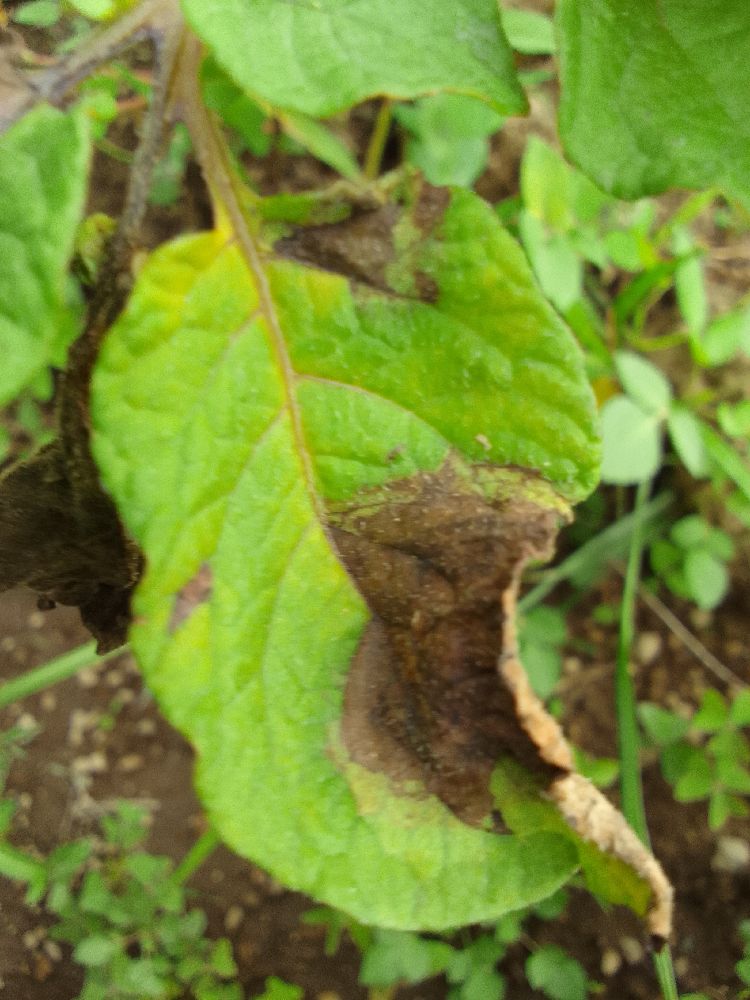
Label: Late blight